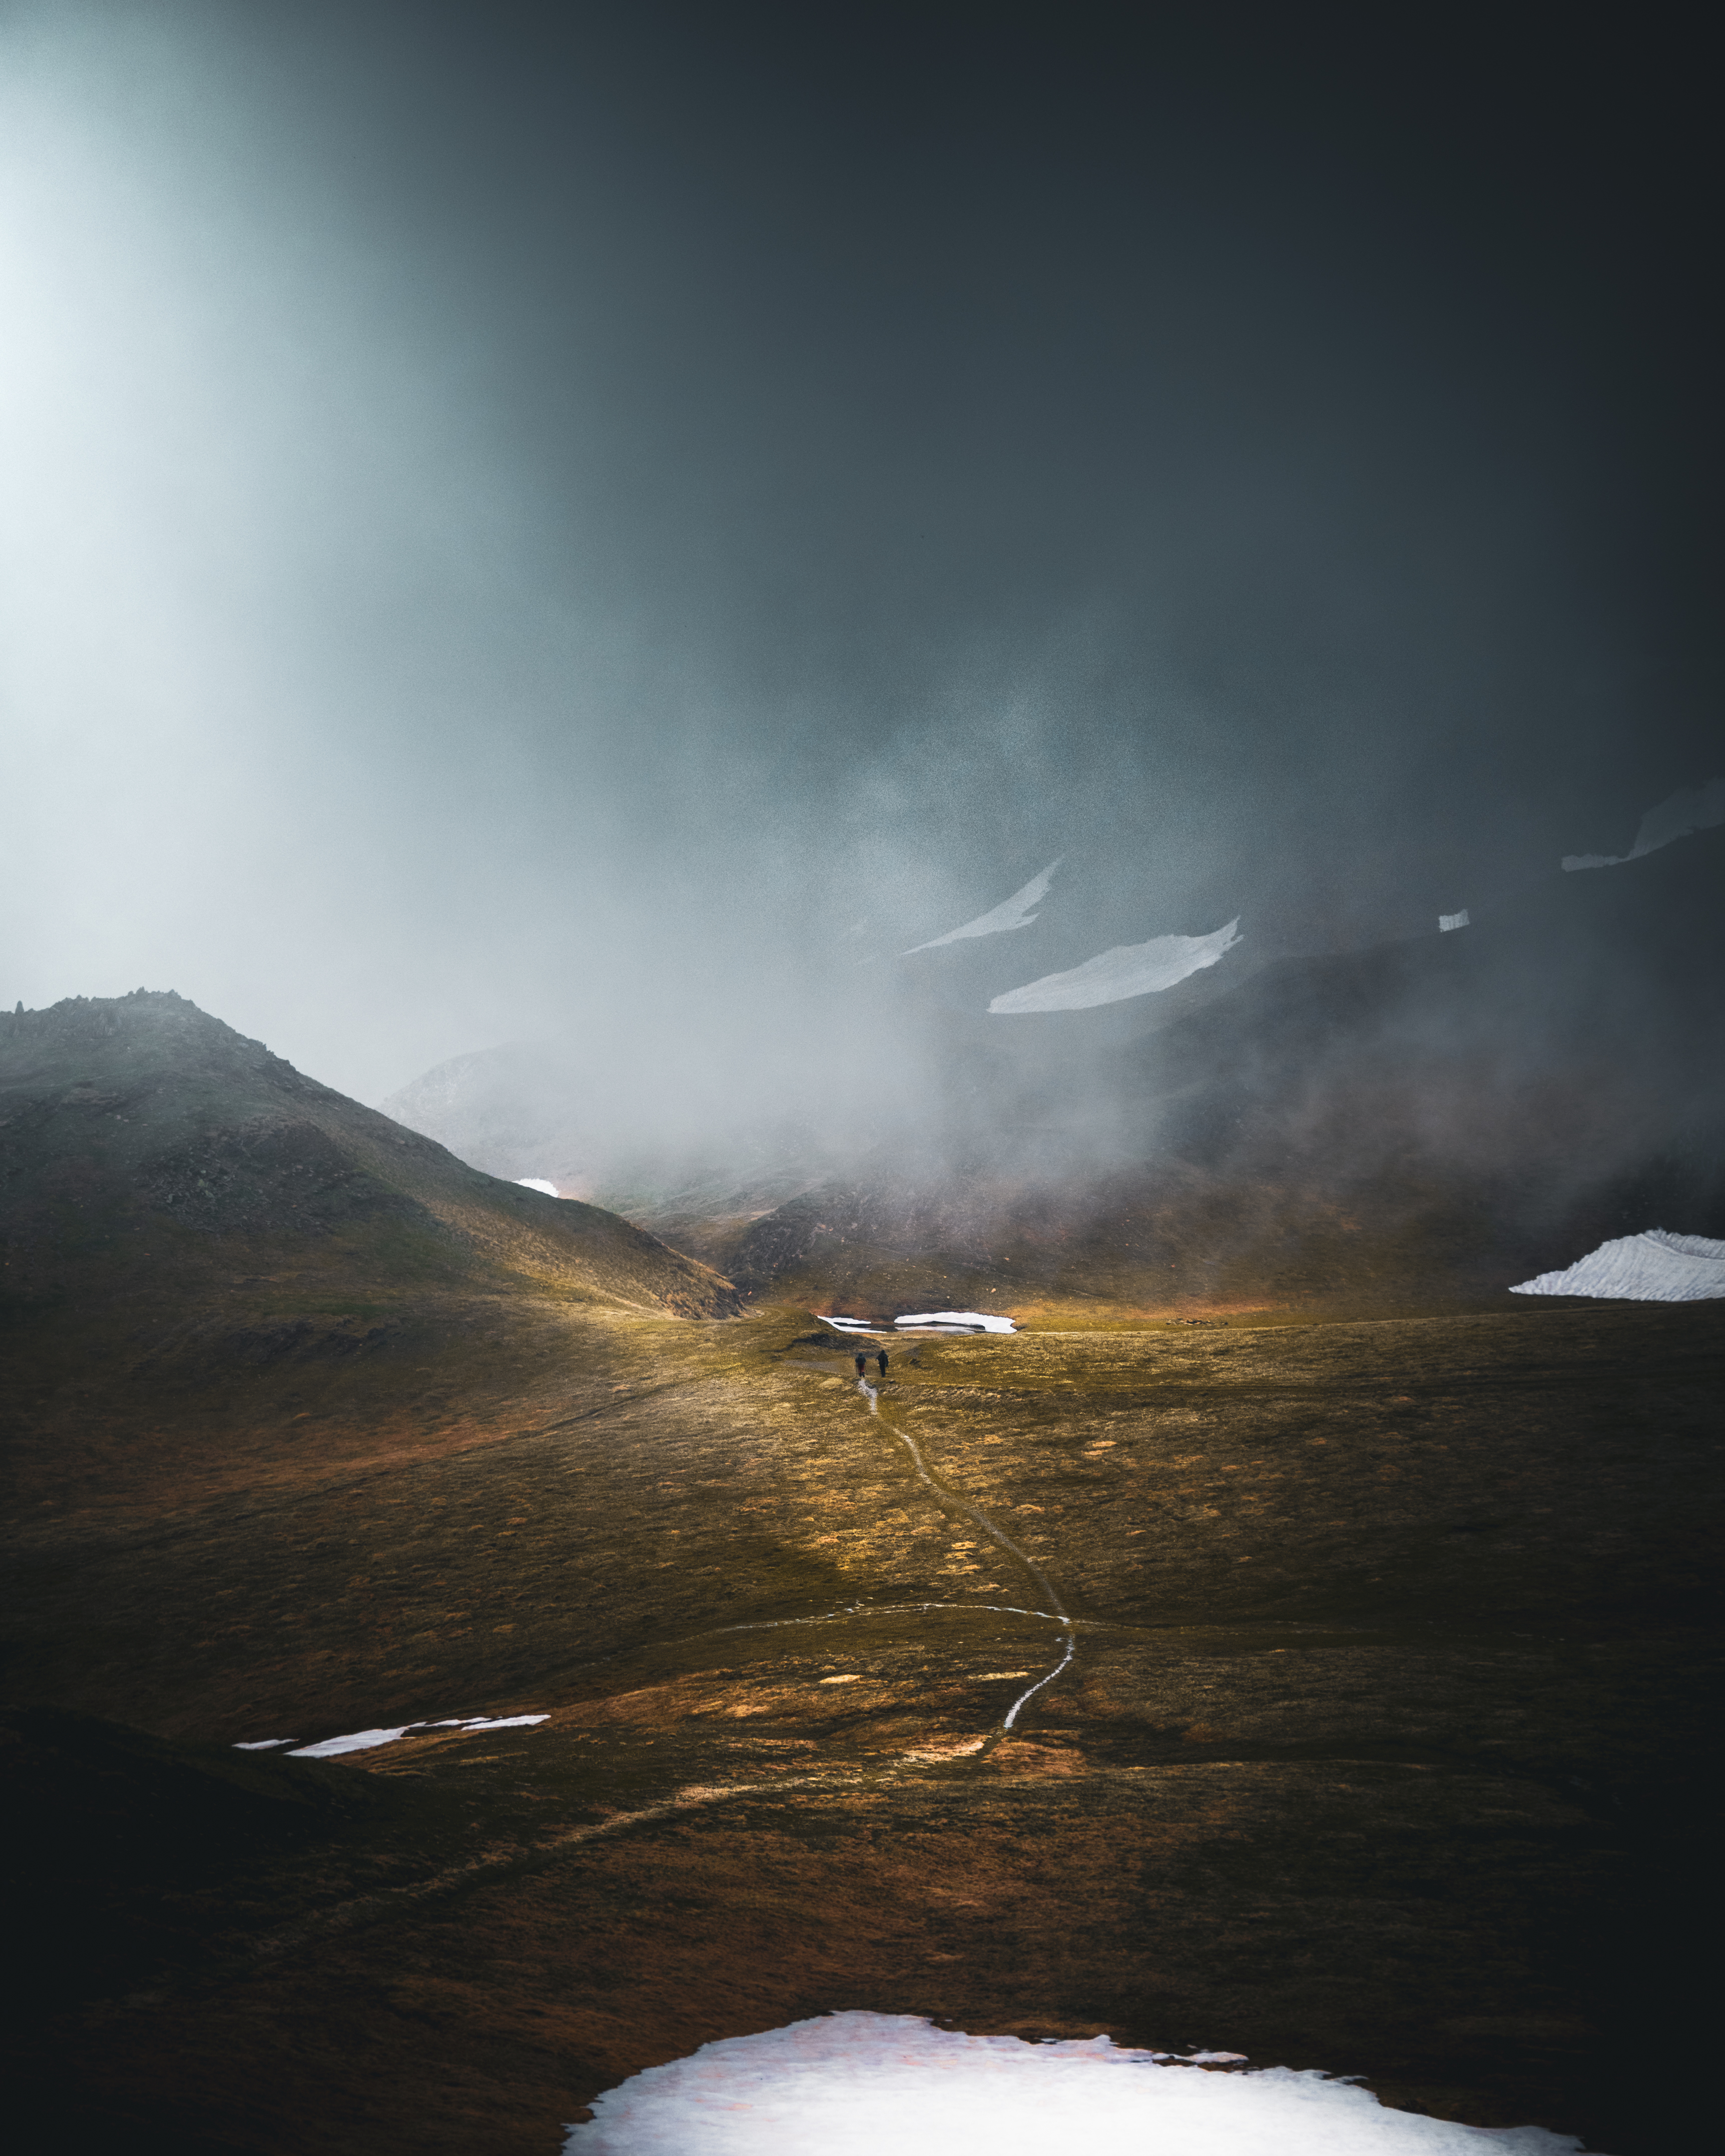
sky, cloud, atmospheric phenomenon, light, atmosphere, snow, highland, winter, geological phenomenon, sunlight, mountain, sea, horizon, landscape, calm, ocean, wind, hill, lake, ice, fell, mountain range, meteorological phenomenon, freezing, vacation, night, road, tundra